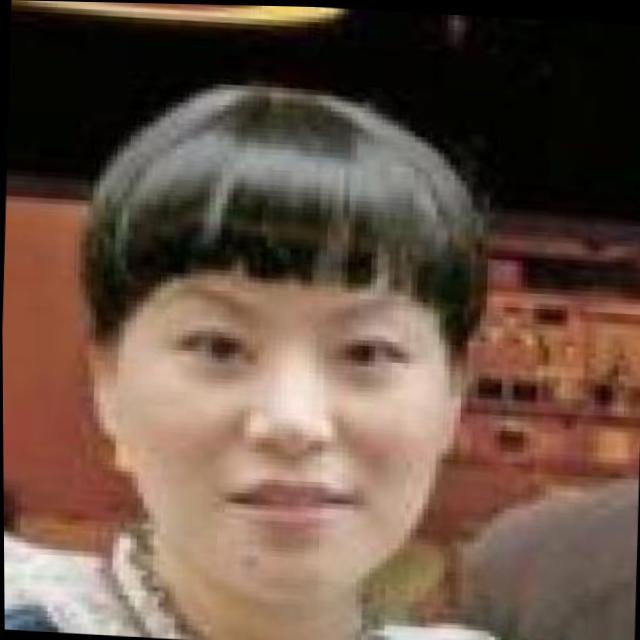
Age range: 45-64